Reisa Kartikasari

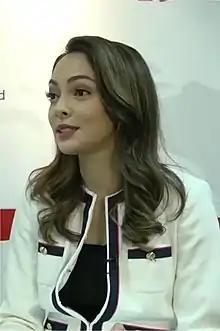
Doctor Reisa Kartikasari as the Head of Communication for Indonesian COVID-19 Response Acceleration Task Force

Raden Kanjeng Mas Ayu Tumenggung Reisa Kartikasari Broto Asmoro (born 25 December 1985), is an Indonesian royal family member of Surakarta Sunanate, Head of Communication for Indonesian COVID-19 Response Acceleration Task Force, actress, doctor, talk show host and beauty pageant titleholder who was crowned Puteri Indonesia Lingkungan 2010. She represented Indonesia at the Miss International 2011 pageant.